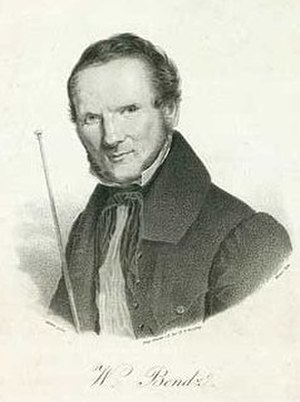
Wilhelm Bendz
Wilhelm Ferdinand Bendz (20.3.1804-14.11.1832), dansk maler
Wilhelm Ferdinand Bendz var en dansk guldaldermaler, bror til Carl Ludvig, Jacob Christian og Henrik Carl Bang Bendz.